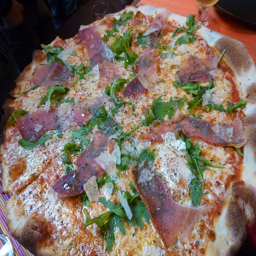
A pizza with meat and greens on a stripped table cloth.
a delicious looking pizza with pieces of ham
Whole pizza on a table with bubbly crust around the edges.
The pizza is topped with cheese, meat, and vegetables.
A pizza with many toppings sitting on a table.